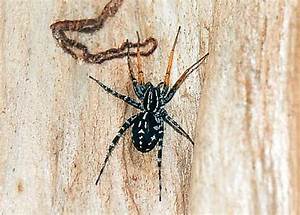
Label: ragno